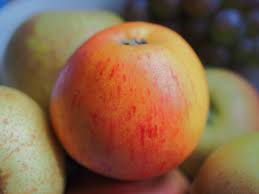
Label: trash